Don MacIntyre

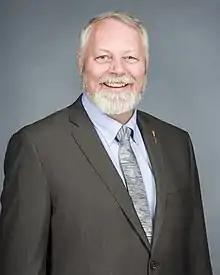
Don MacIntyre 2015

Donald Brian MacIntyre (born 1955) is a former Canadian politician and criminal from Alberta. He was elected in the 2015 Alberta general election to the Legislative Assembly of Alberta, where he represented the electoral district of Innisfail-Sylvan Lake. MacIntyre resigned on February 5, 2018 after being charged with sexual assault and "sexual interference" (i.e., touching a minor for a sexual purpose). On January 11, 2019, MacIntyre pleaded guilty to sexual interference and was sentenced to three years in prison, while the charge of sexual assault was withdrawn.